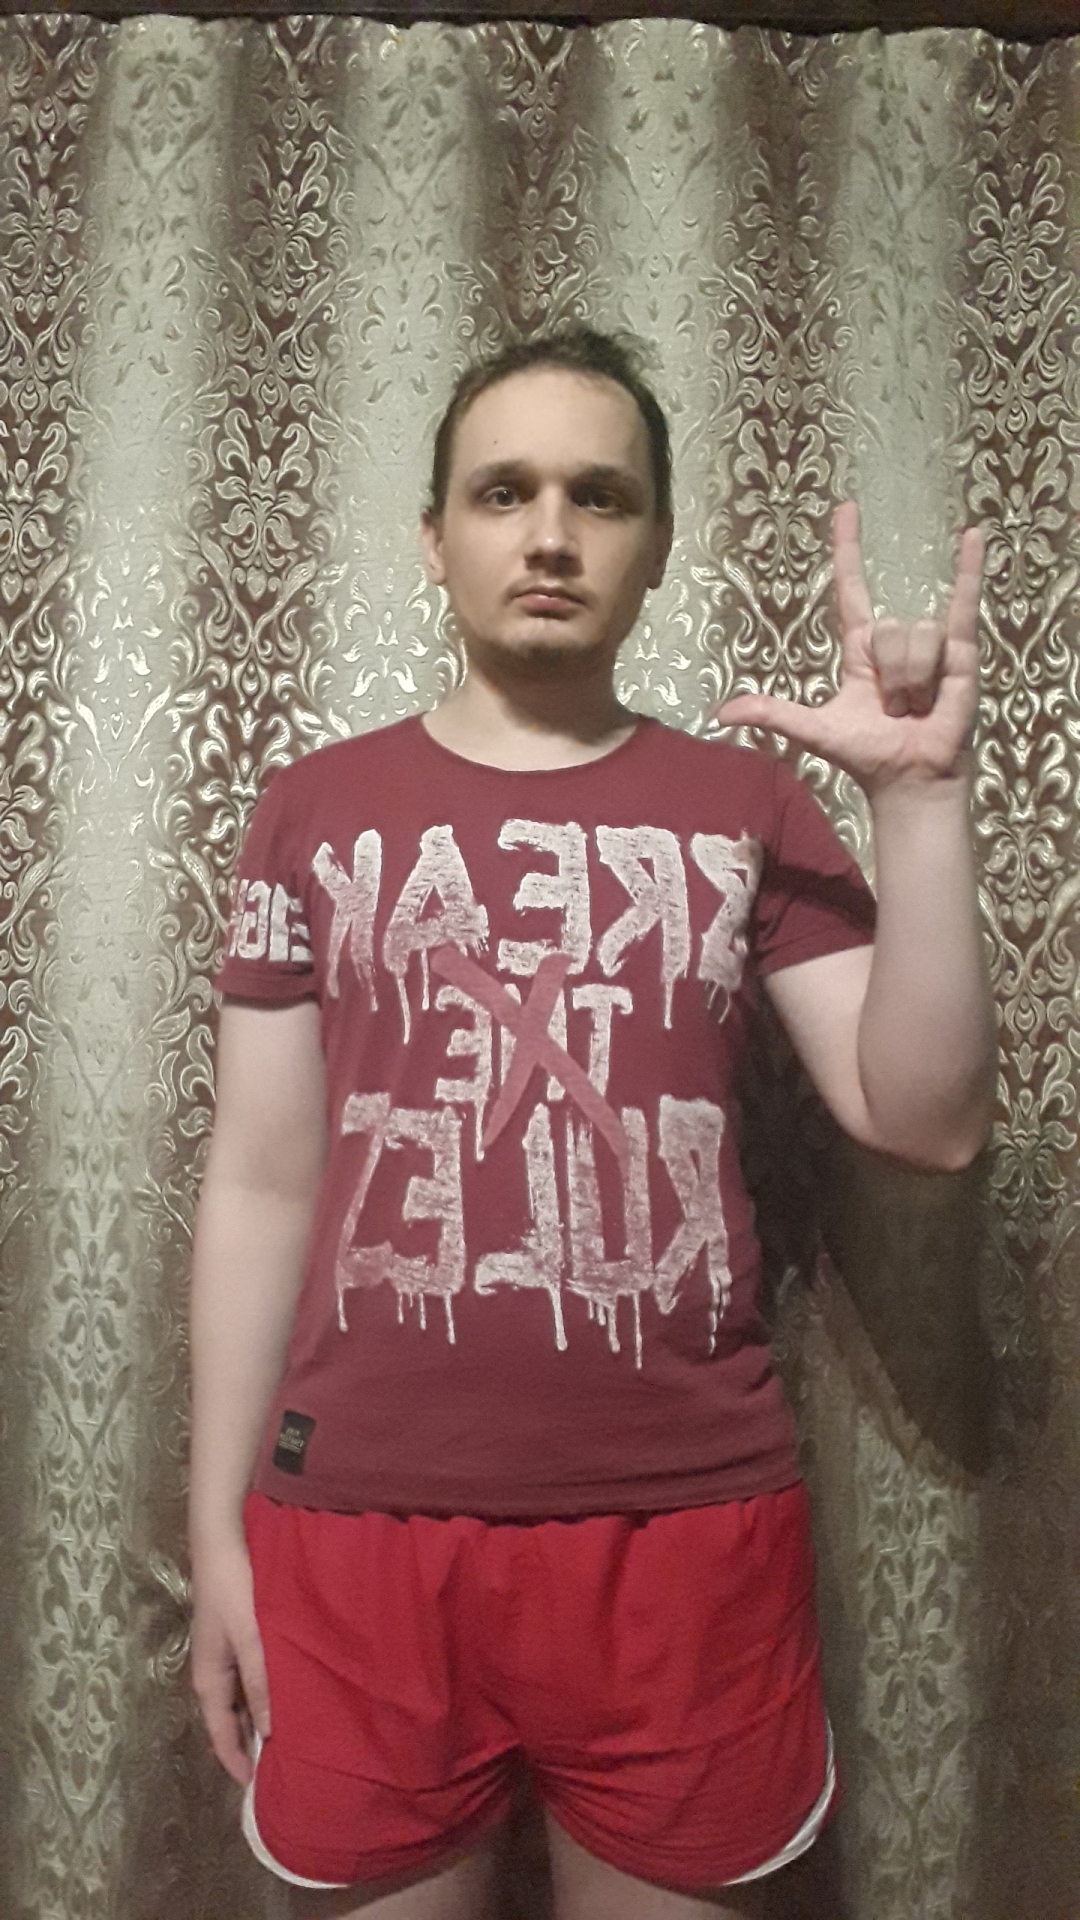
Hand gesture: rock